Mada Masr

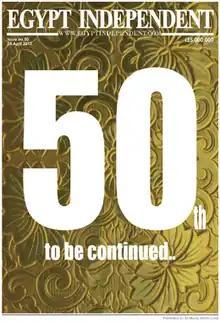
Cover of the final edition of Egypt Independent

"Egypt Independent" was a weekly, 24-page English-language newspaper that had evolved from the English web edition of the newspaper "Al-Masry Al-Youm". Its first edition was published on 24 November 2011.